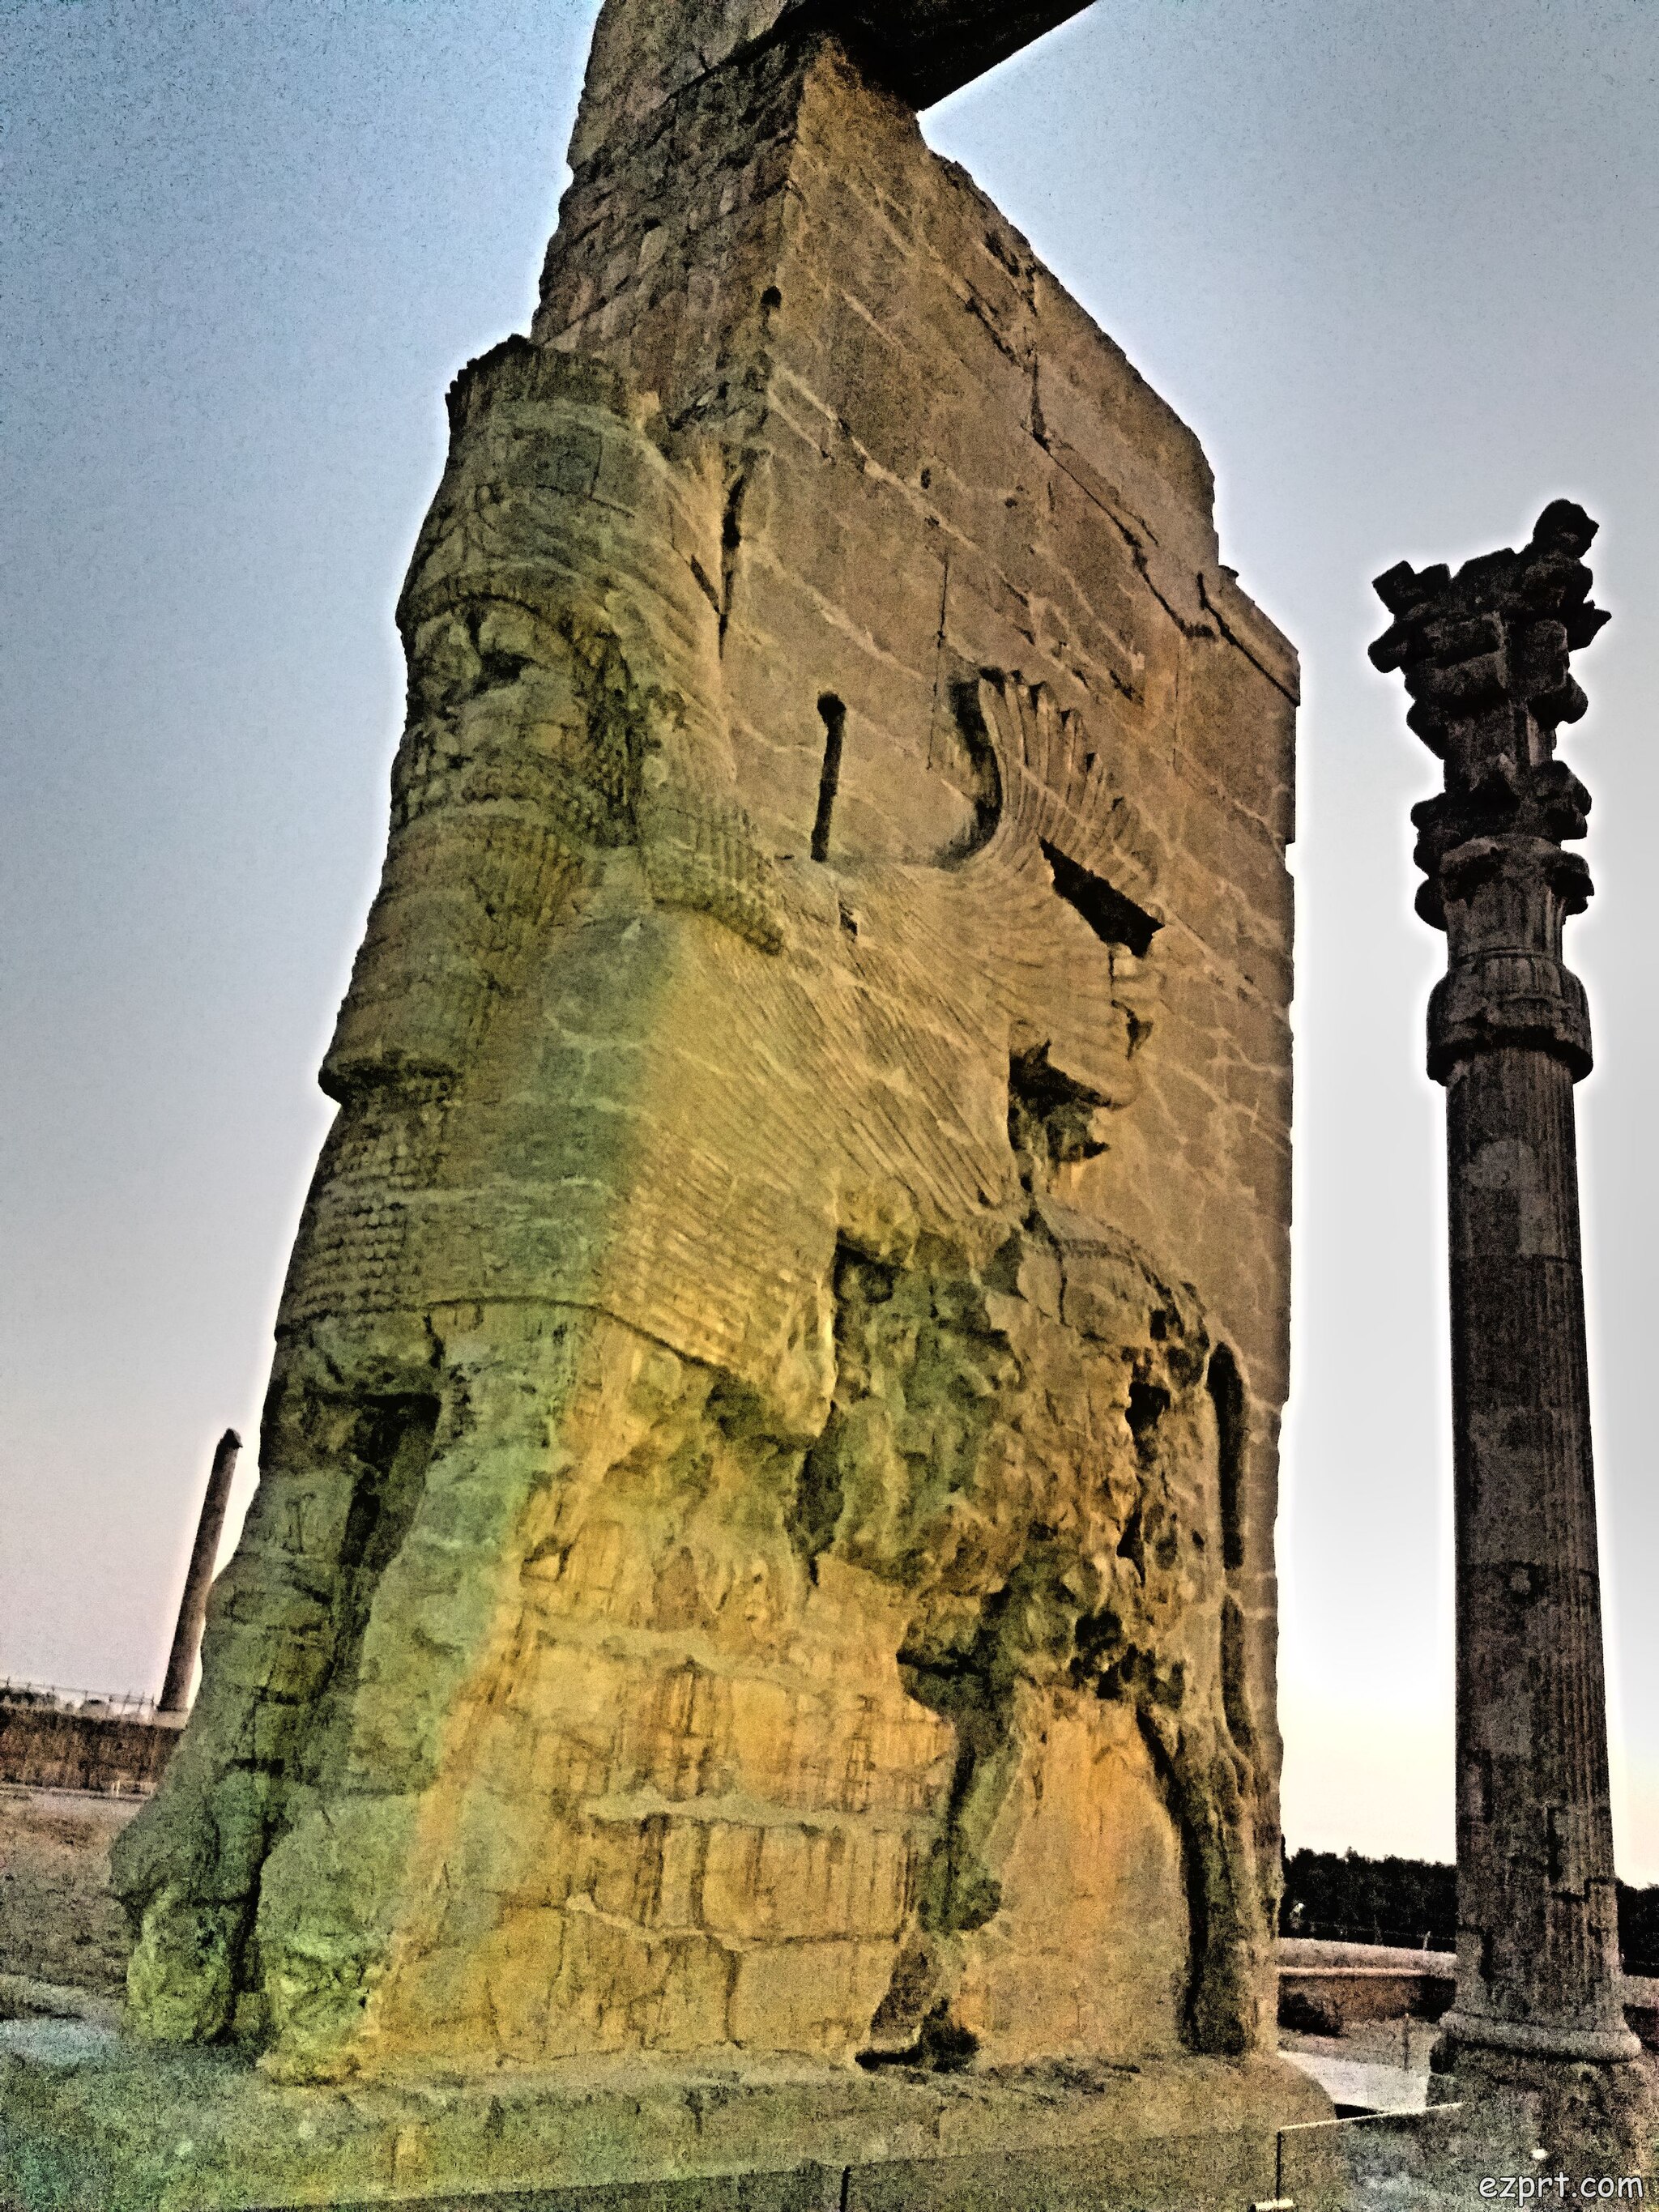
Title: HDR 20190924 181113
Date: 2019-09-24 18:11:13
Categories: Images from Wiki Loves Monuments 2019, Self-published work, Cultural heritage monuments in Iran with known IDs, Uploaded via Campaign:wlm-ir, Images from Wiki Loves Monuments in Marvdasht, Images from Wiki Loves Monuments 2019 in Iran, Iran photographs taken on 2019-09-24, Details of Gate of All Nations